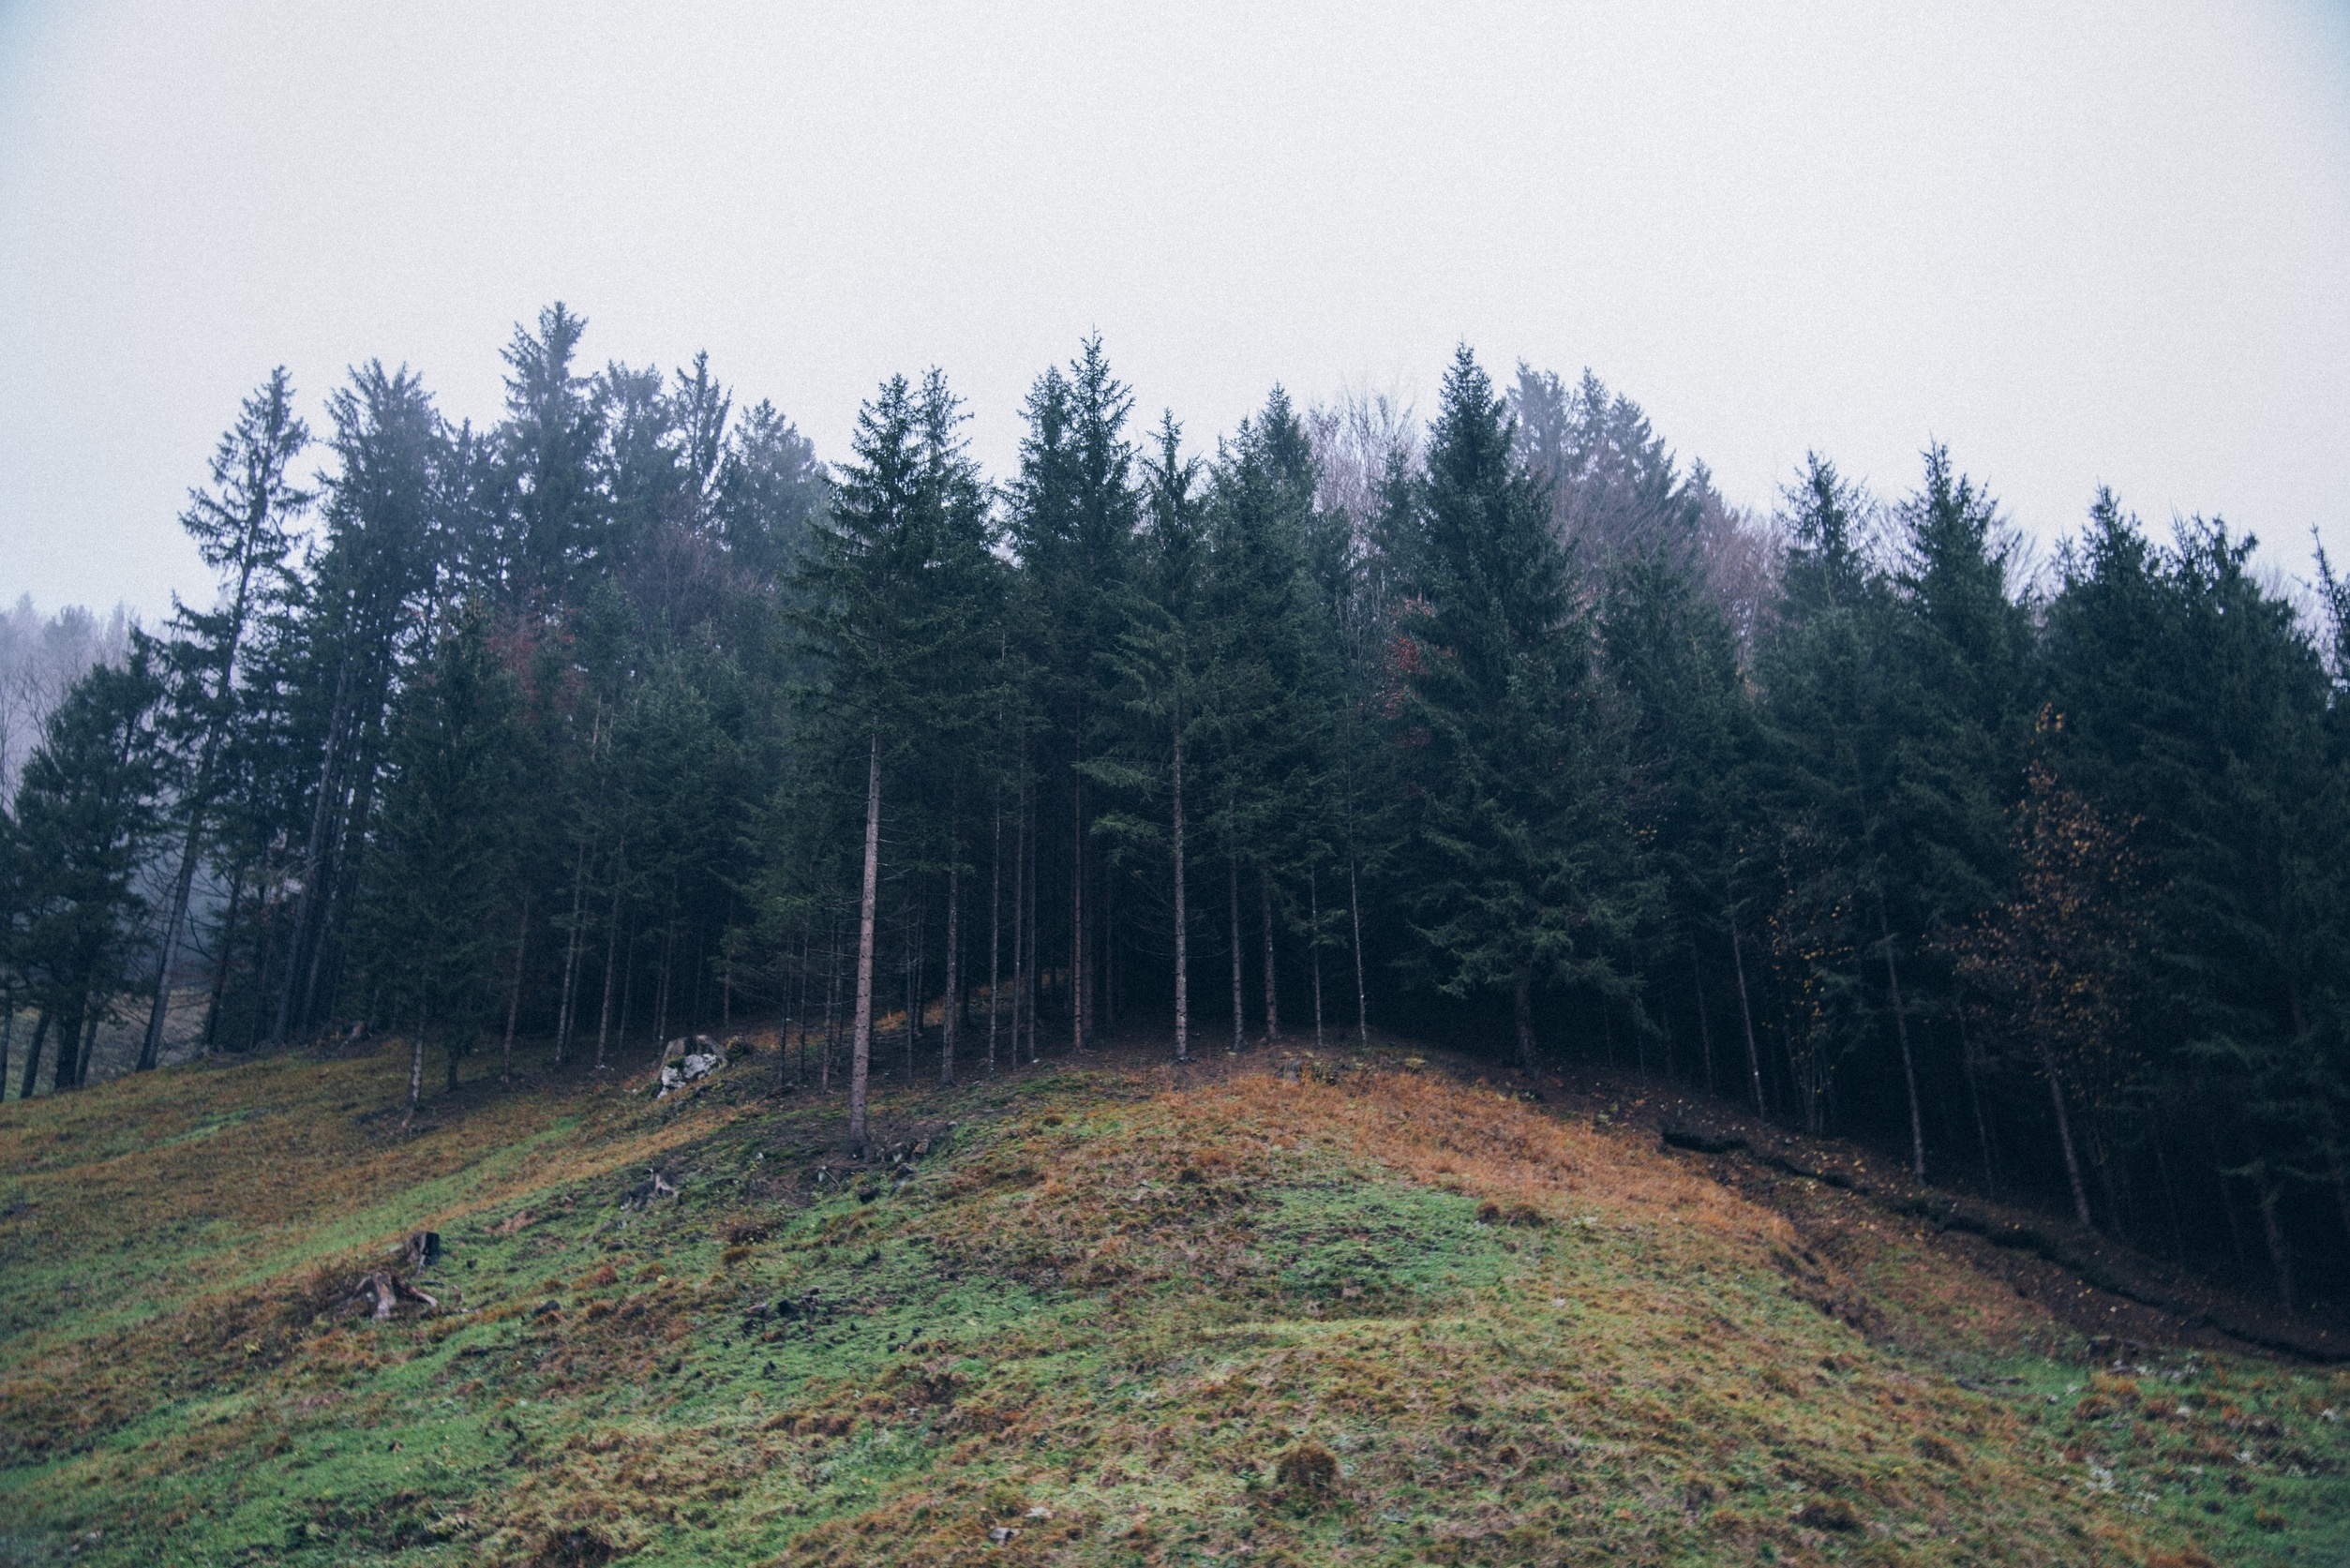
landscape, tree, nature, forest, outdoor, wilderness, mountain, cloud, plant, sky, wood, fog, mist, hiking, trail, meadow, countryside, hill, view, land, environment, green, tranquil, season, ridge, spruce, mountains, woodland, habitat, ecosystem, biome, natural environment, geographical feature, atmospheric phenomenon, woody plant, mountainous landforms, temperate broadleaf and mixed forest, temperate coniferous forest